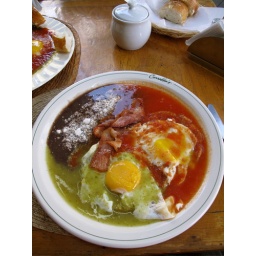
...I had eggs and bacon in Mexico City before getting on the bus to return home to San Miguel...